Nanchang

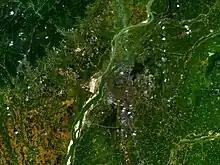
Nanchang Satellite imagery 2005

Nanchang is located in inland southeastern China, south of the Yangtze River and is situated on the right bank of the Gan River just below its confluence with the Jin River and some southwest of its discharge into Poyang Lake.